Bridgeport, Connecticut

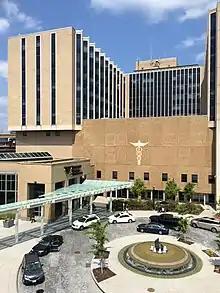
Bridgeport Hospital, an affiliate of the Yale School of Medicine

In 2003, Mayor Ganim was involved in a corruption scandal after being investigated by the FBI as he received gifts from developers in exchange for being allowed to build in Bridgeport. He was sentenced to federal prison, and was replaced by John Fabrizi.